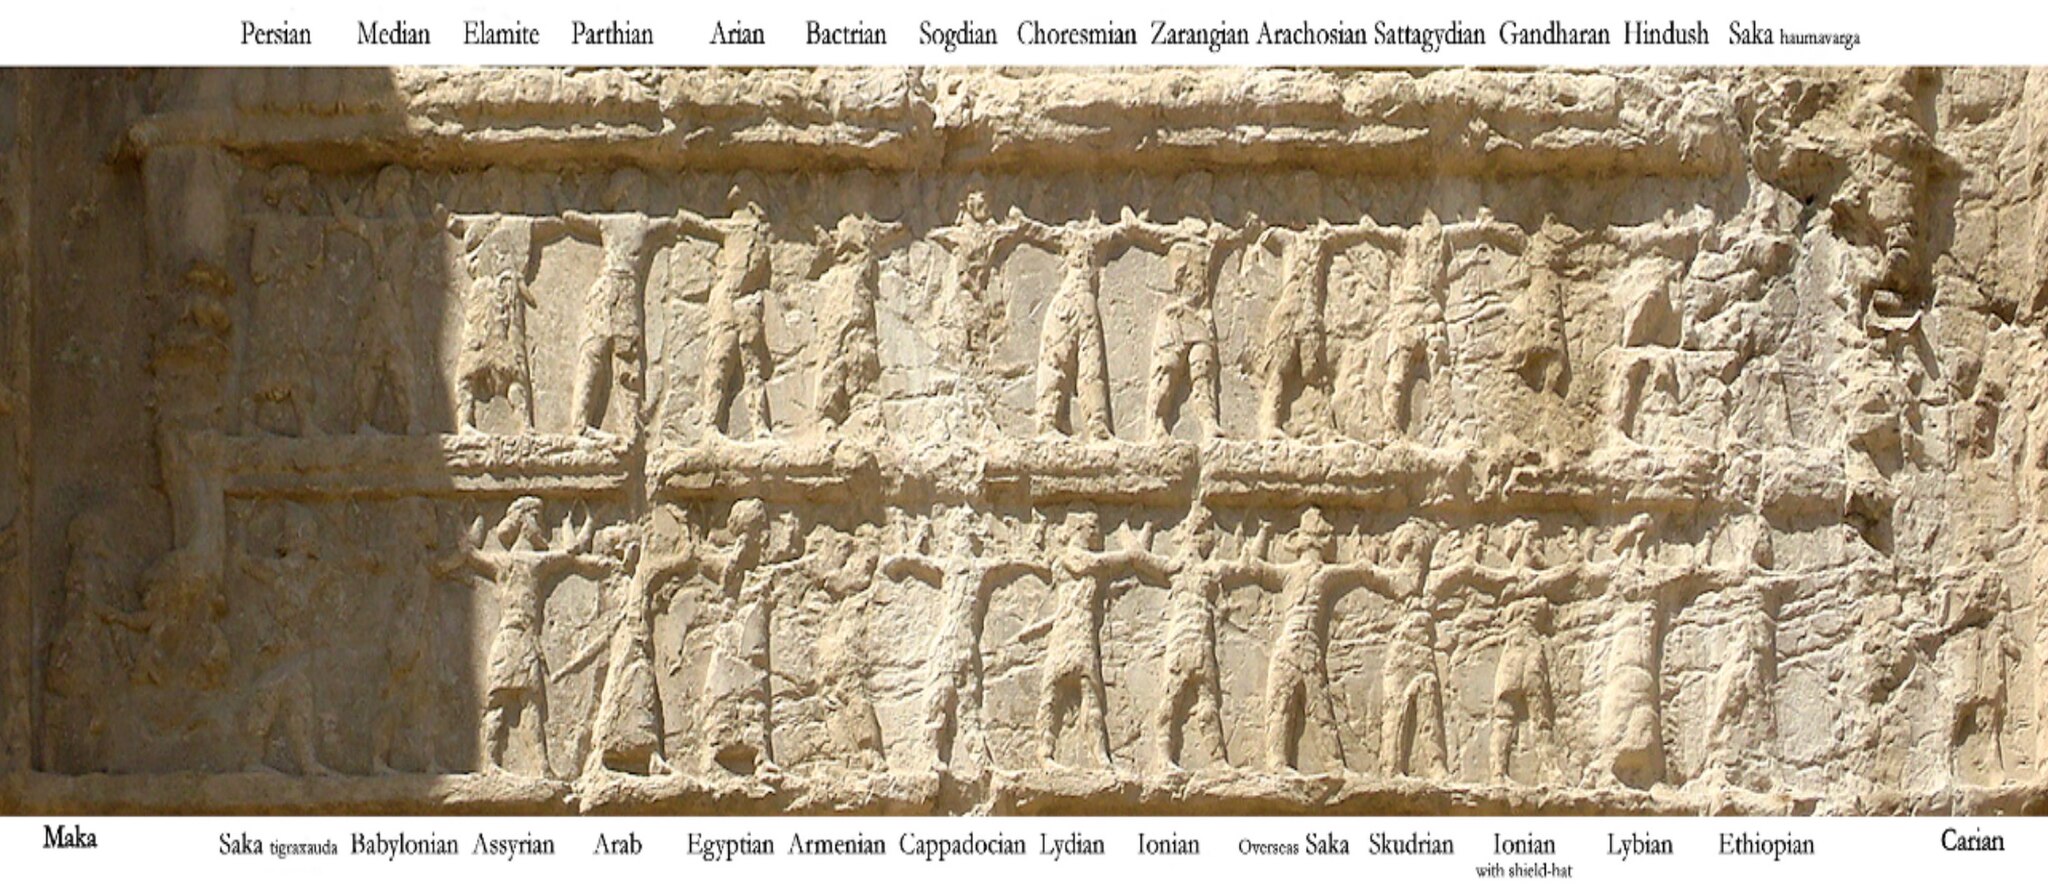
Title: Darius I ethnicities
Description: Darius I ethnicities on the relief of his tomb. Each ethnicity has a trilingual label for identification, known as the DNe inscription
Date: 2018-10-28
Categories: Tomb of Darius I, Extracted images